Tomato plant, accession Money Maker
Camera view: horizontal (90 deg, fisheye); turntable rotation: 120 degrees
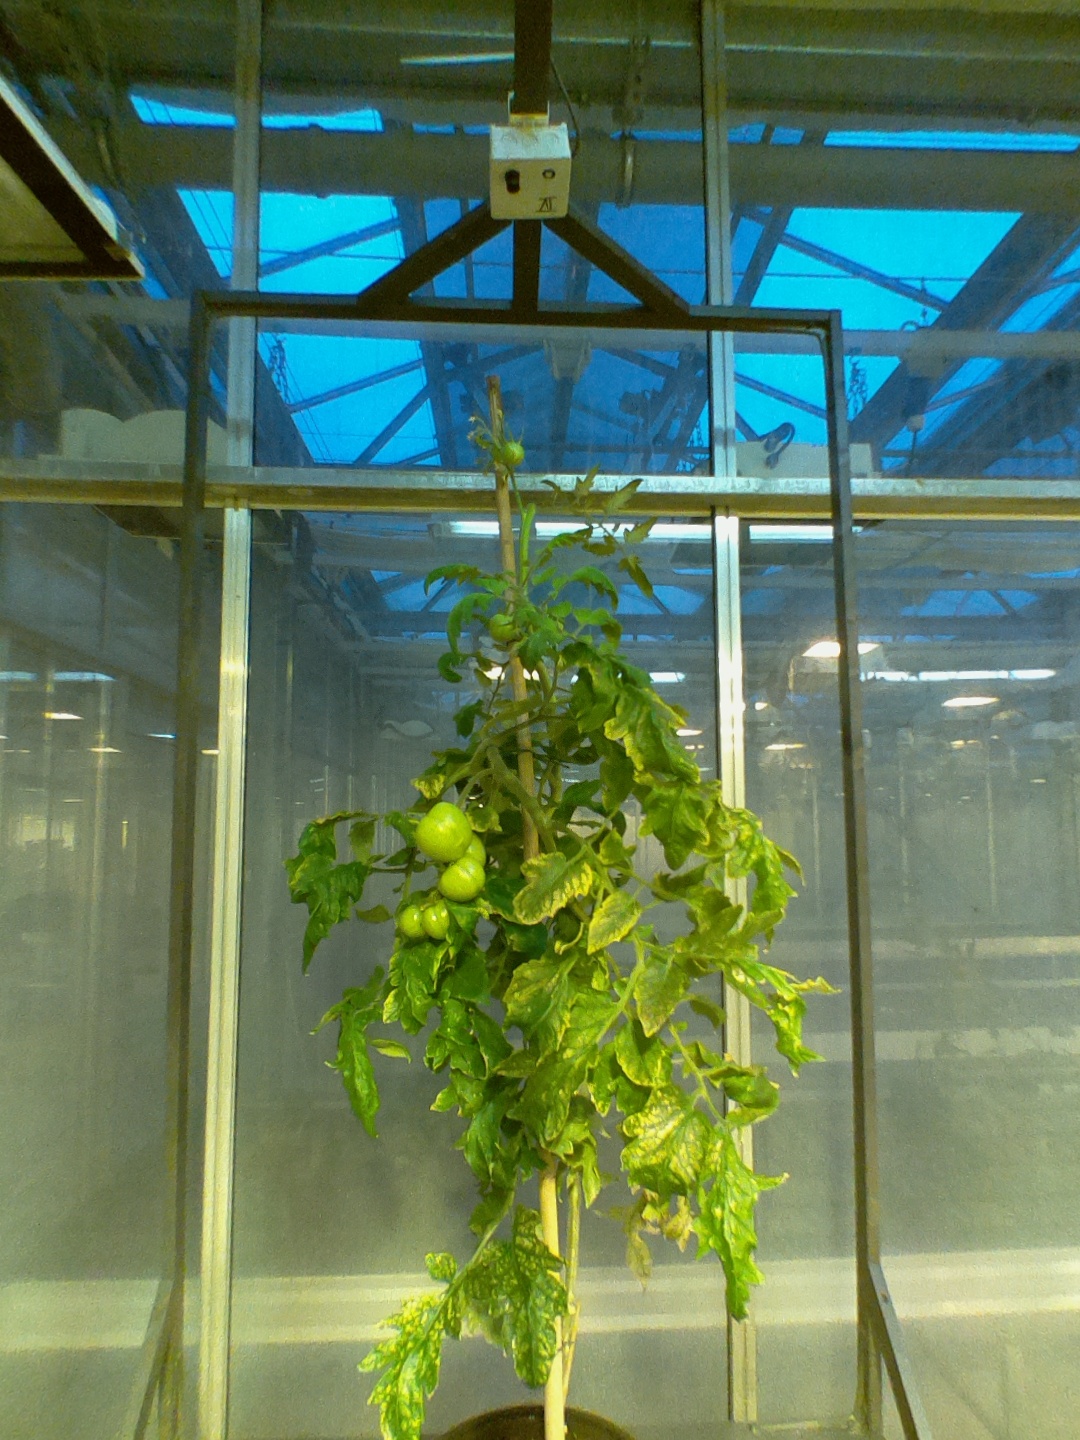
BBCH growth stage 79: 90% -100% of final fruit size